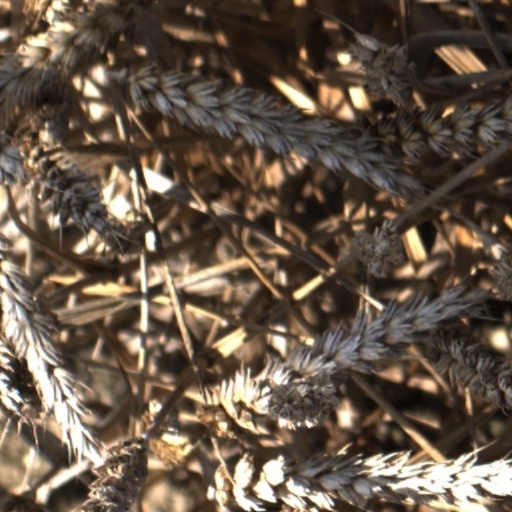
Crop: wheat